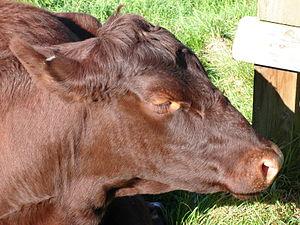
La red poll est une race bovine britannique.